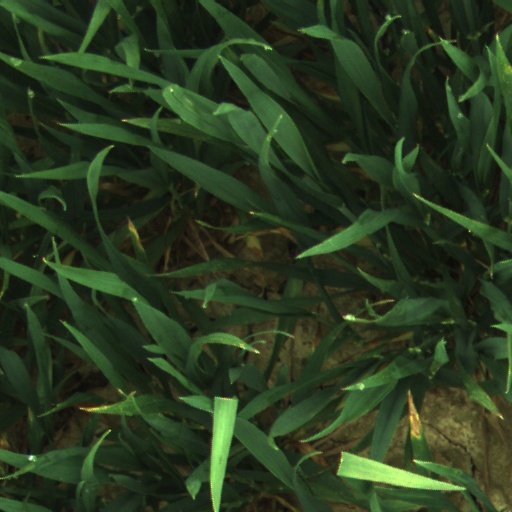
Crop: wheat